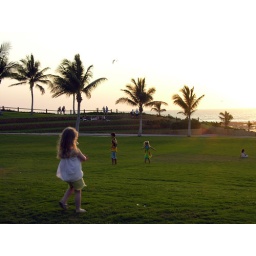
Children playing on grass near Broome beach at sunset.